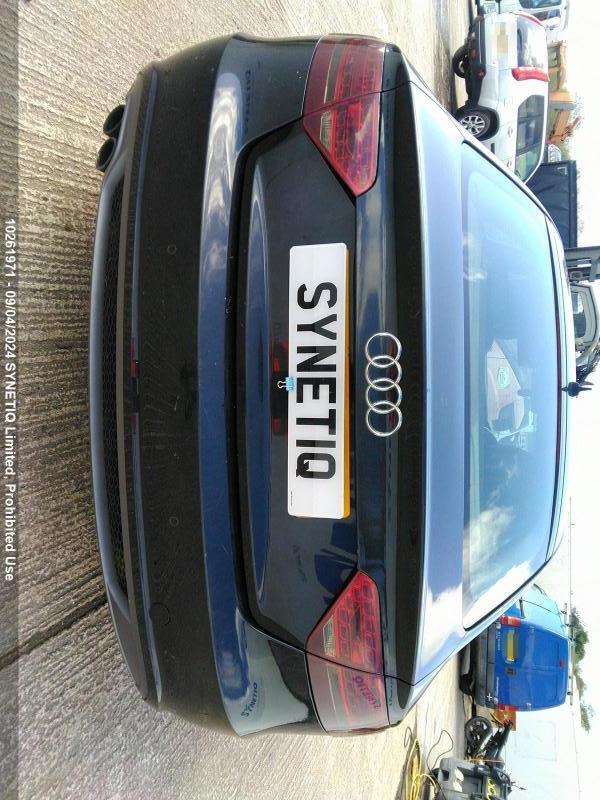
Aucun dommage détecté.
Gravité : aucun